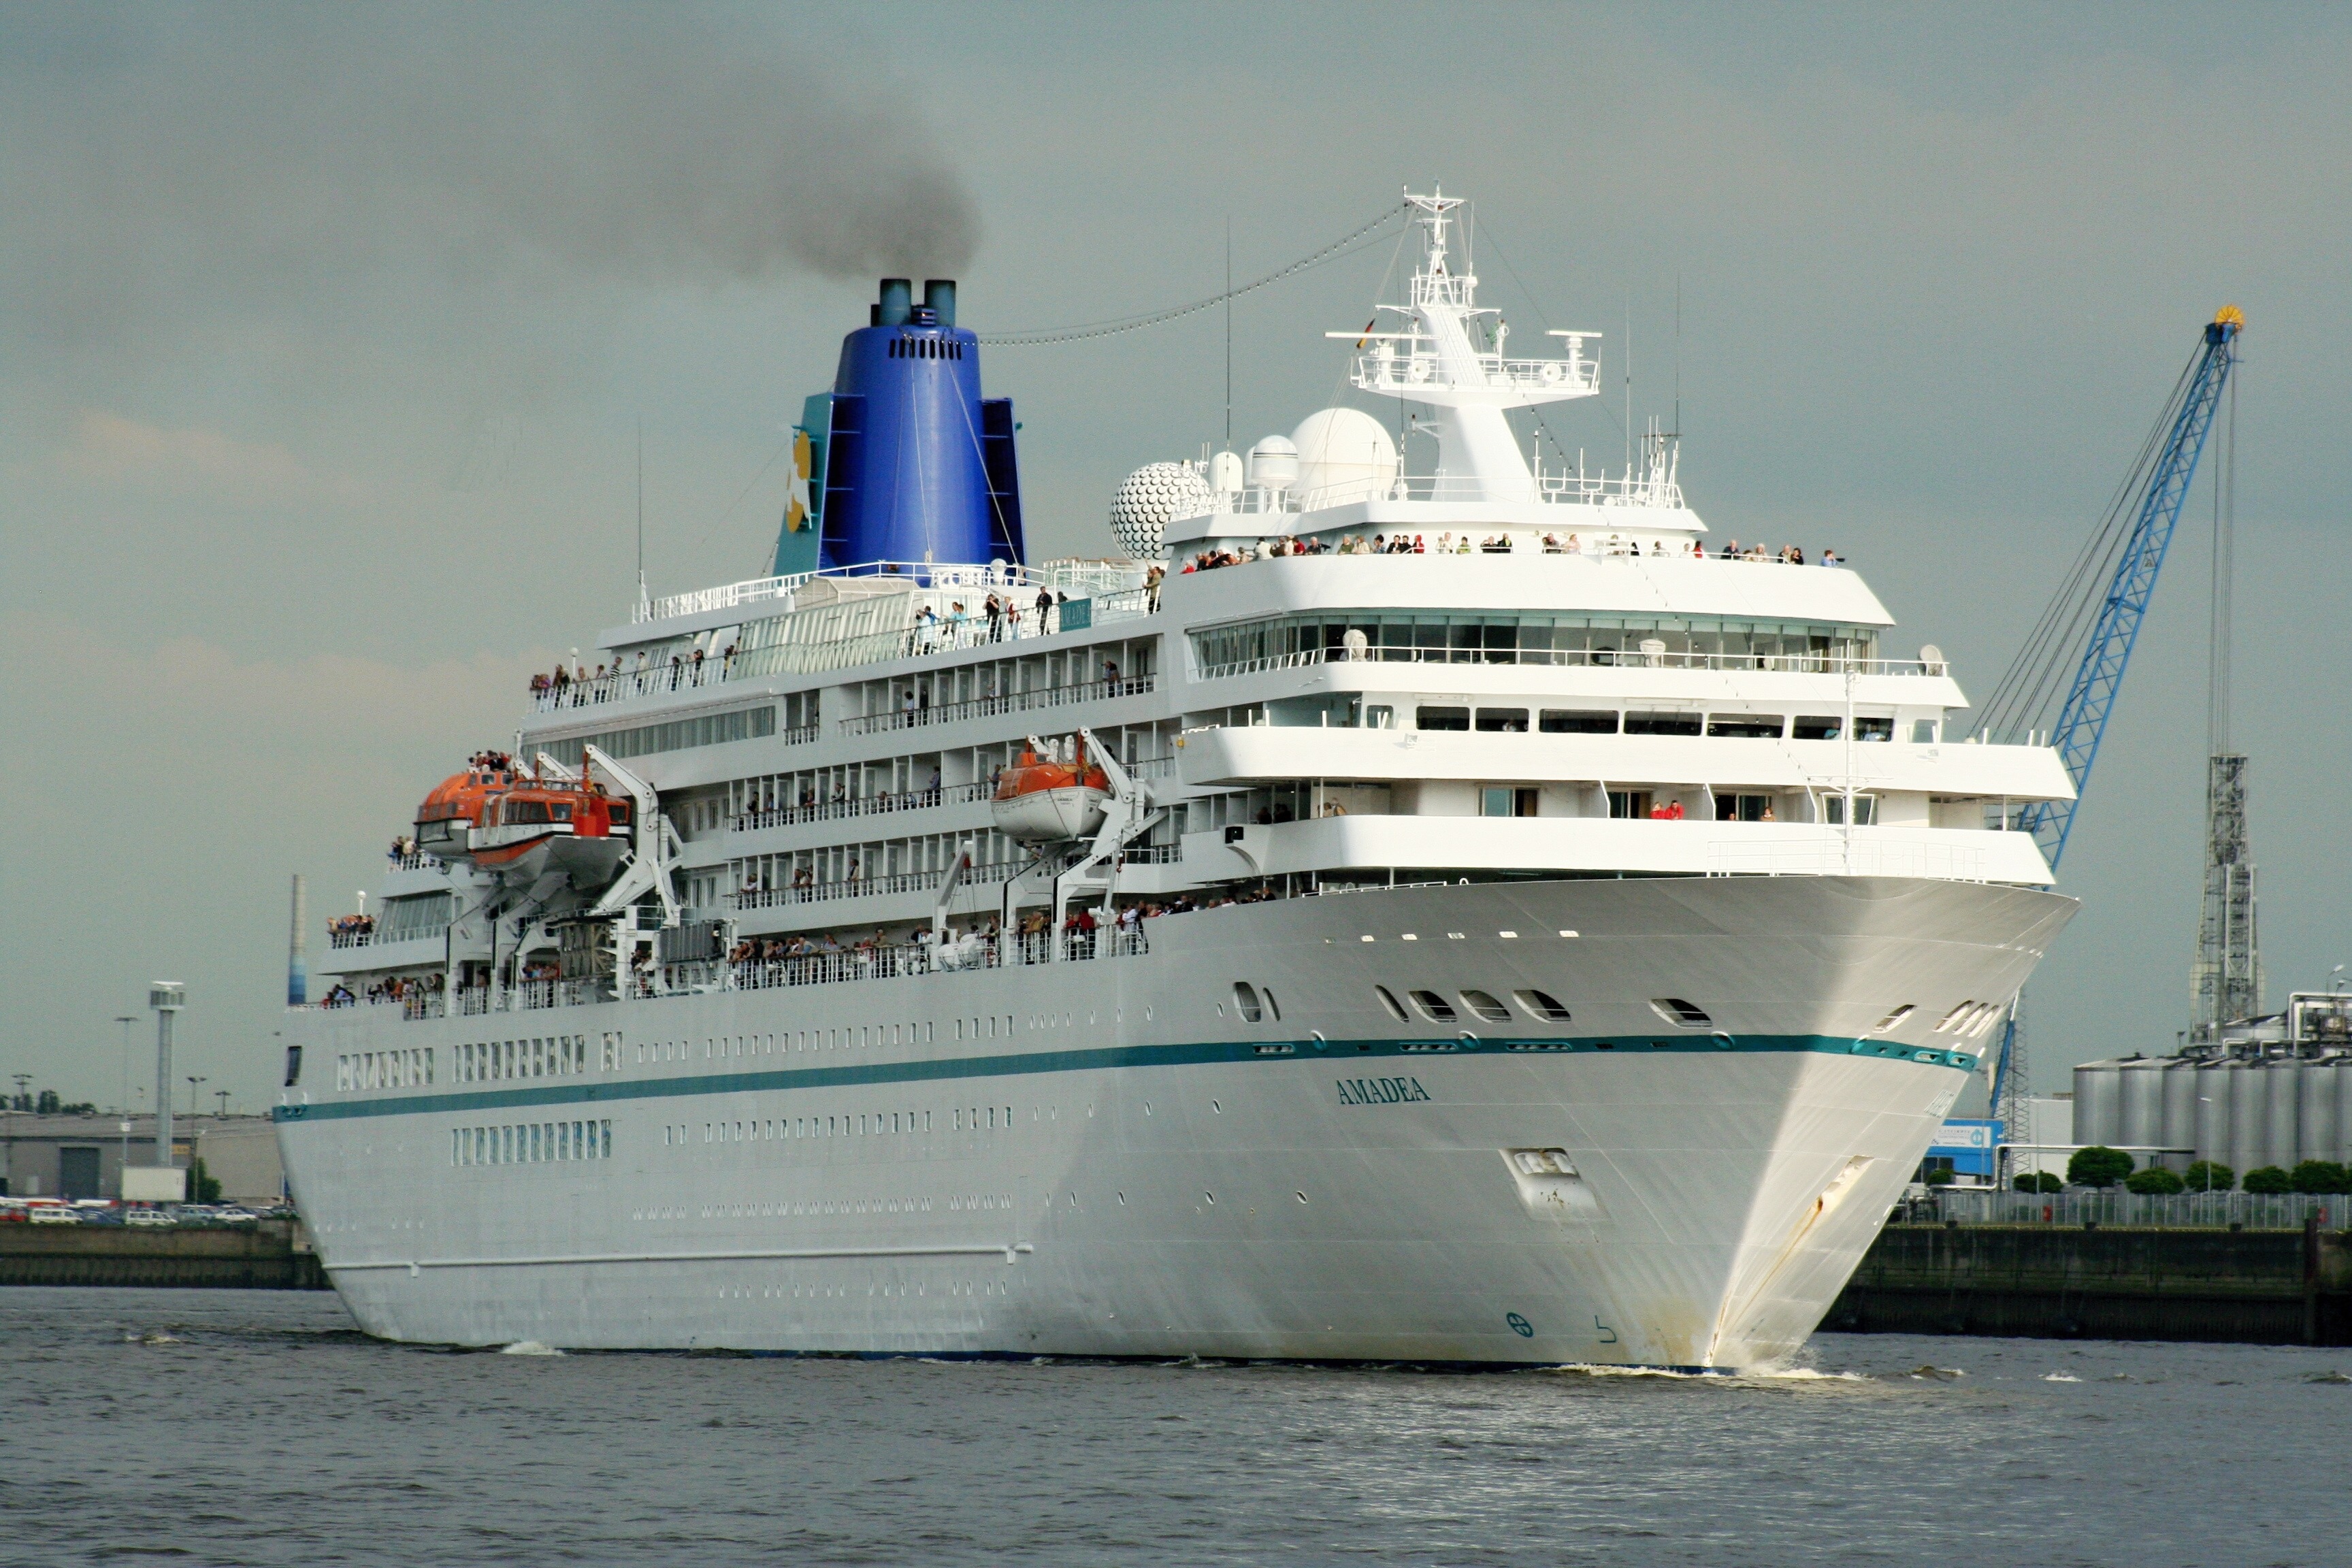
sea, water, ocean, traffic, city, ship, vehicle, holiday, port, cruise, ferry, boats, channel, maritime, watercraft, cruise ship, phoenix, elbe, hamburg, motor ship, passenger ship, landungsbr cken, on lake, driving cruise ship, freight transport, holiday cruise, ocean liner, shipping company, amadea